Temptation Harbour

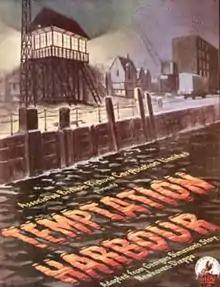
Temptation Harbour

Temptation Harbour is a 1947 British black and white crime/drama film, directed by Lance Comfort and starring Robert Newton, Simone Simon and William Hartnell. It was adapted by Rodney Ackland and Frederick Gotfurt from "Newhaven-Dieppe" (also known as "L'Homme de Londres" or "Affairs of Destiny"), the 1933 novella by Georges Simenon.